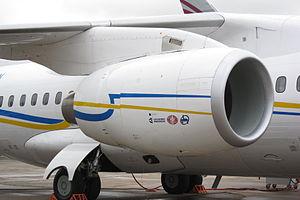
L’Ivtchenko-Progress D-436, parfois aussi désigné Progress D-436, est un Turbofan triple corps à fort taux de dilution développé par la compagnie Ukrainienne Ivtchenko-Progress ZMKB.